June 4th Memorial Association

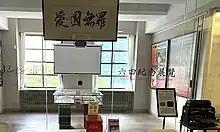
View of the June 4th Memorial Exhibit from the vestibule off the elevators, showing narrative boards, display cases and a mimeograph machine

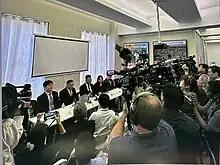
Press conference on the opening of the June 4th Memorial Exhibit, June 1, 2023. Seated from left: Liqun Chen, Fengsuo Zhou, Dan Wang, David Yu, Jinghua Lu, Yan Jin

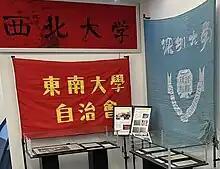
Items from 1989 on display at June 4th Memorial Exhibit

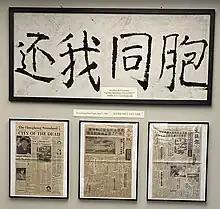
More items from 1989 on display at June 4th Memorial Exhibit

The June 4th Memorial Association (full name: June 4th Massacre Memorial Association Inc.; abbreviation: 64MA; Chinese traditional: 六四紀念館 or 六四紀念協會; Chinese simplified: 六四纪念馆 or 六四紀念协会) is an all-volunteer nonprofit organization incorporated in the State of New York on September 14, 2021. Its main activity is the curation of the June 4th Memorial Exhibit (colloquially: June 4th Memorial Museum or June 4th Museum; Chinese traditional: 六四紀念展覽, 六四紀念博物館 or 六四博物館; Chinese simplified: 六四紀念展览, 六四纪念博物馆 or 六四博物馆) in New York City.